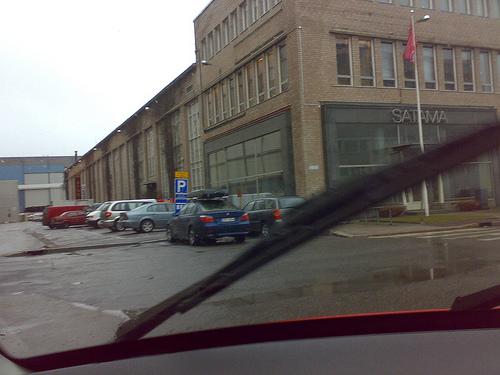
Weather: rain or strom